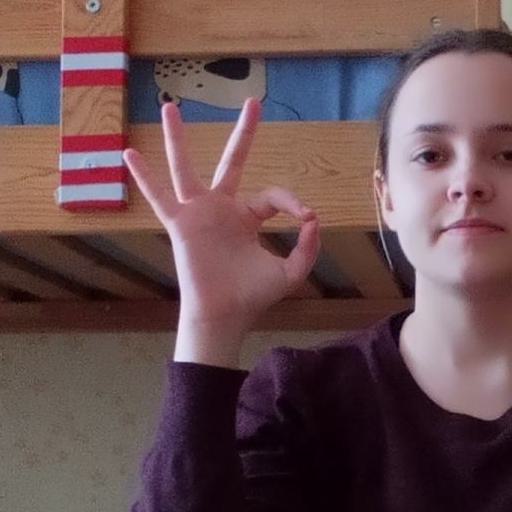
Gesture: ok